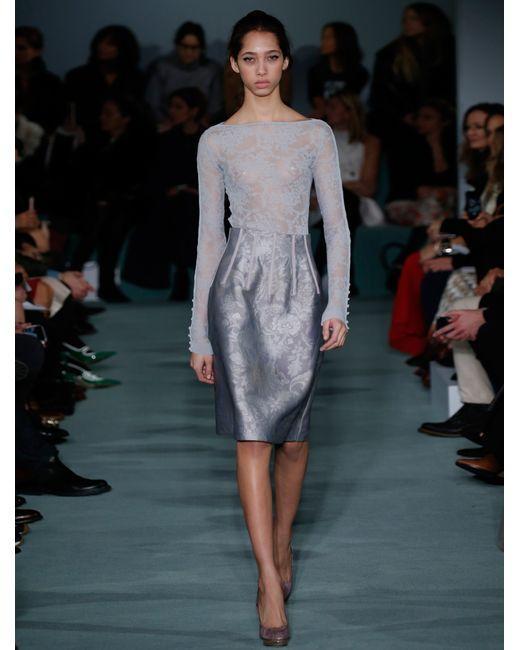
Netzdesign Partywear stilvolles graues Top mit Rock